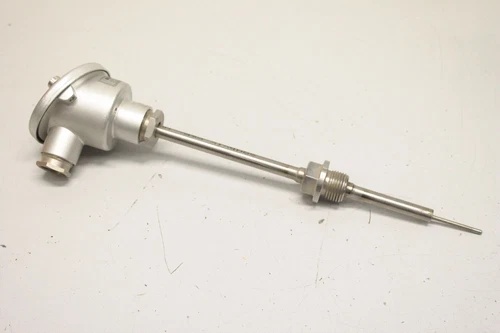
R?ssel 113426 Type K Temperature Sensor Thermometer Thermocouple 113426
R?ssel 113426 Type K Temperature Sensor Thermometer Thermocouple 113426 If you need more product pictures, more quantity, or other questions. (E-mail: 1092800@gmail.com what app: +351 928 218 075) New (Other)
Brand: 360plcworld
Category: Hardware > Tools > Measuring Tools & Sensors > Thermocouples & Thermopiles > Thermocouples